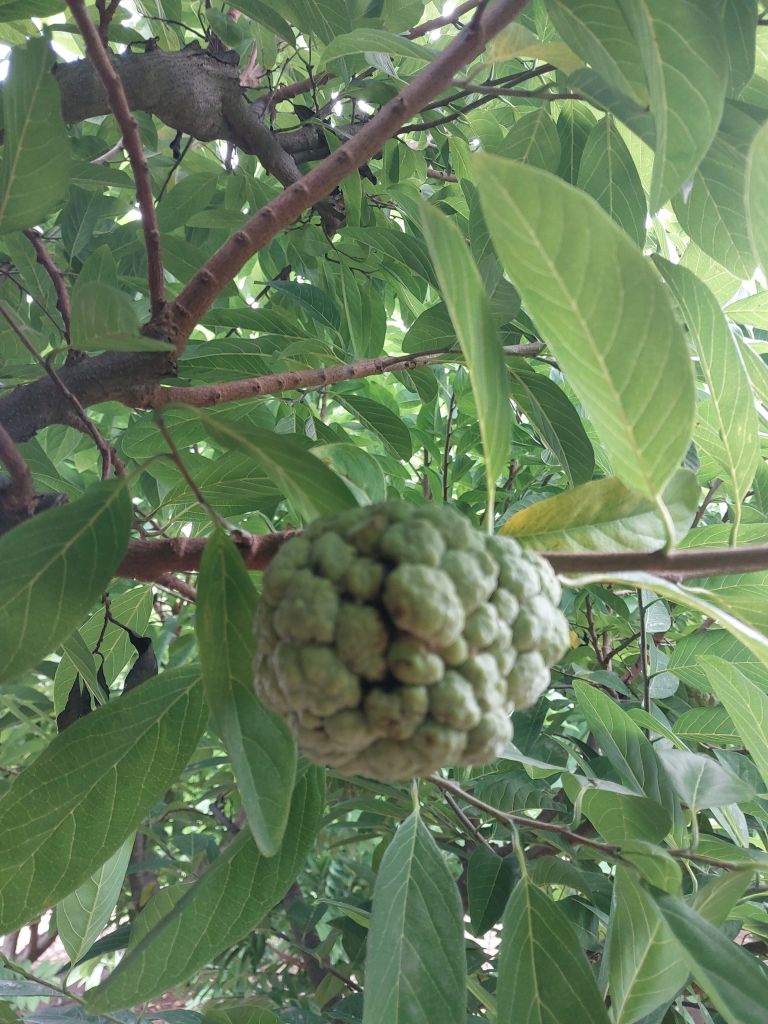
Disease label: Athracnose